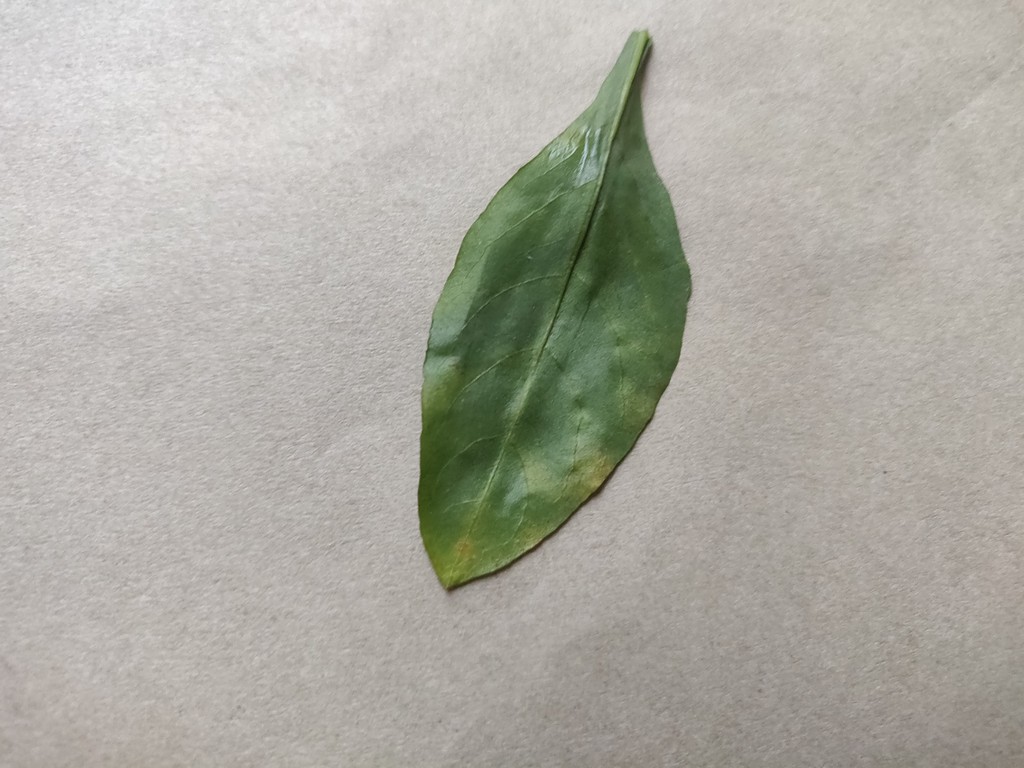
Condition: Unhealthy
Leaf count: single
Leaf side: back